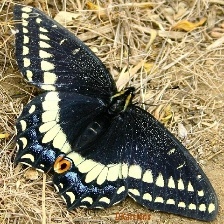
Species: INDRA SWALLOW